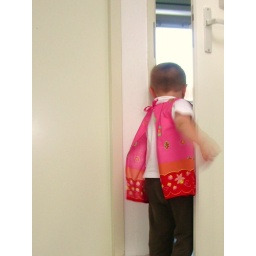
Girl's full apron in pink and red poplin with flowers. Smocked front and tye back. From mother and daughter collection.